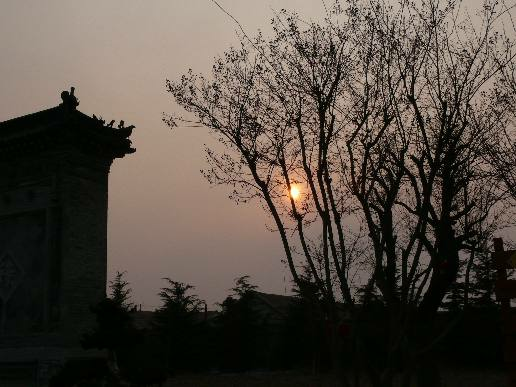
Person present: No